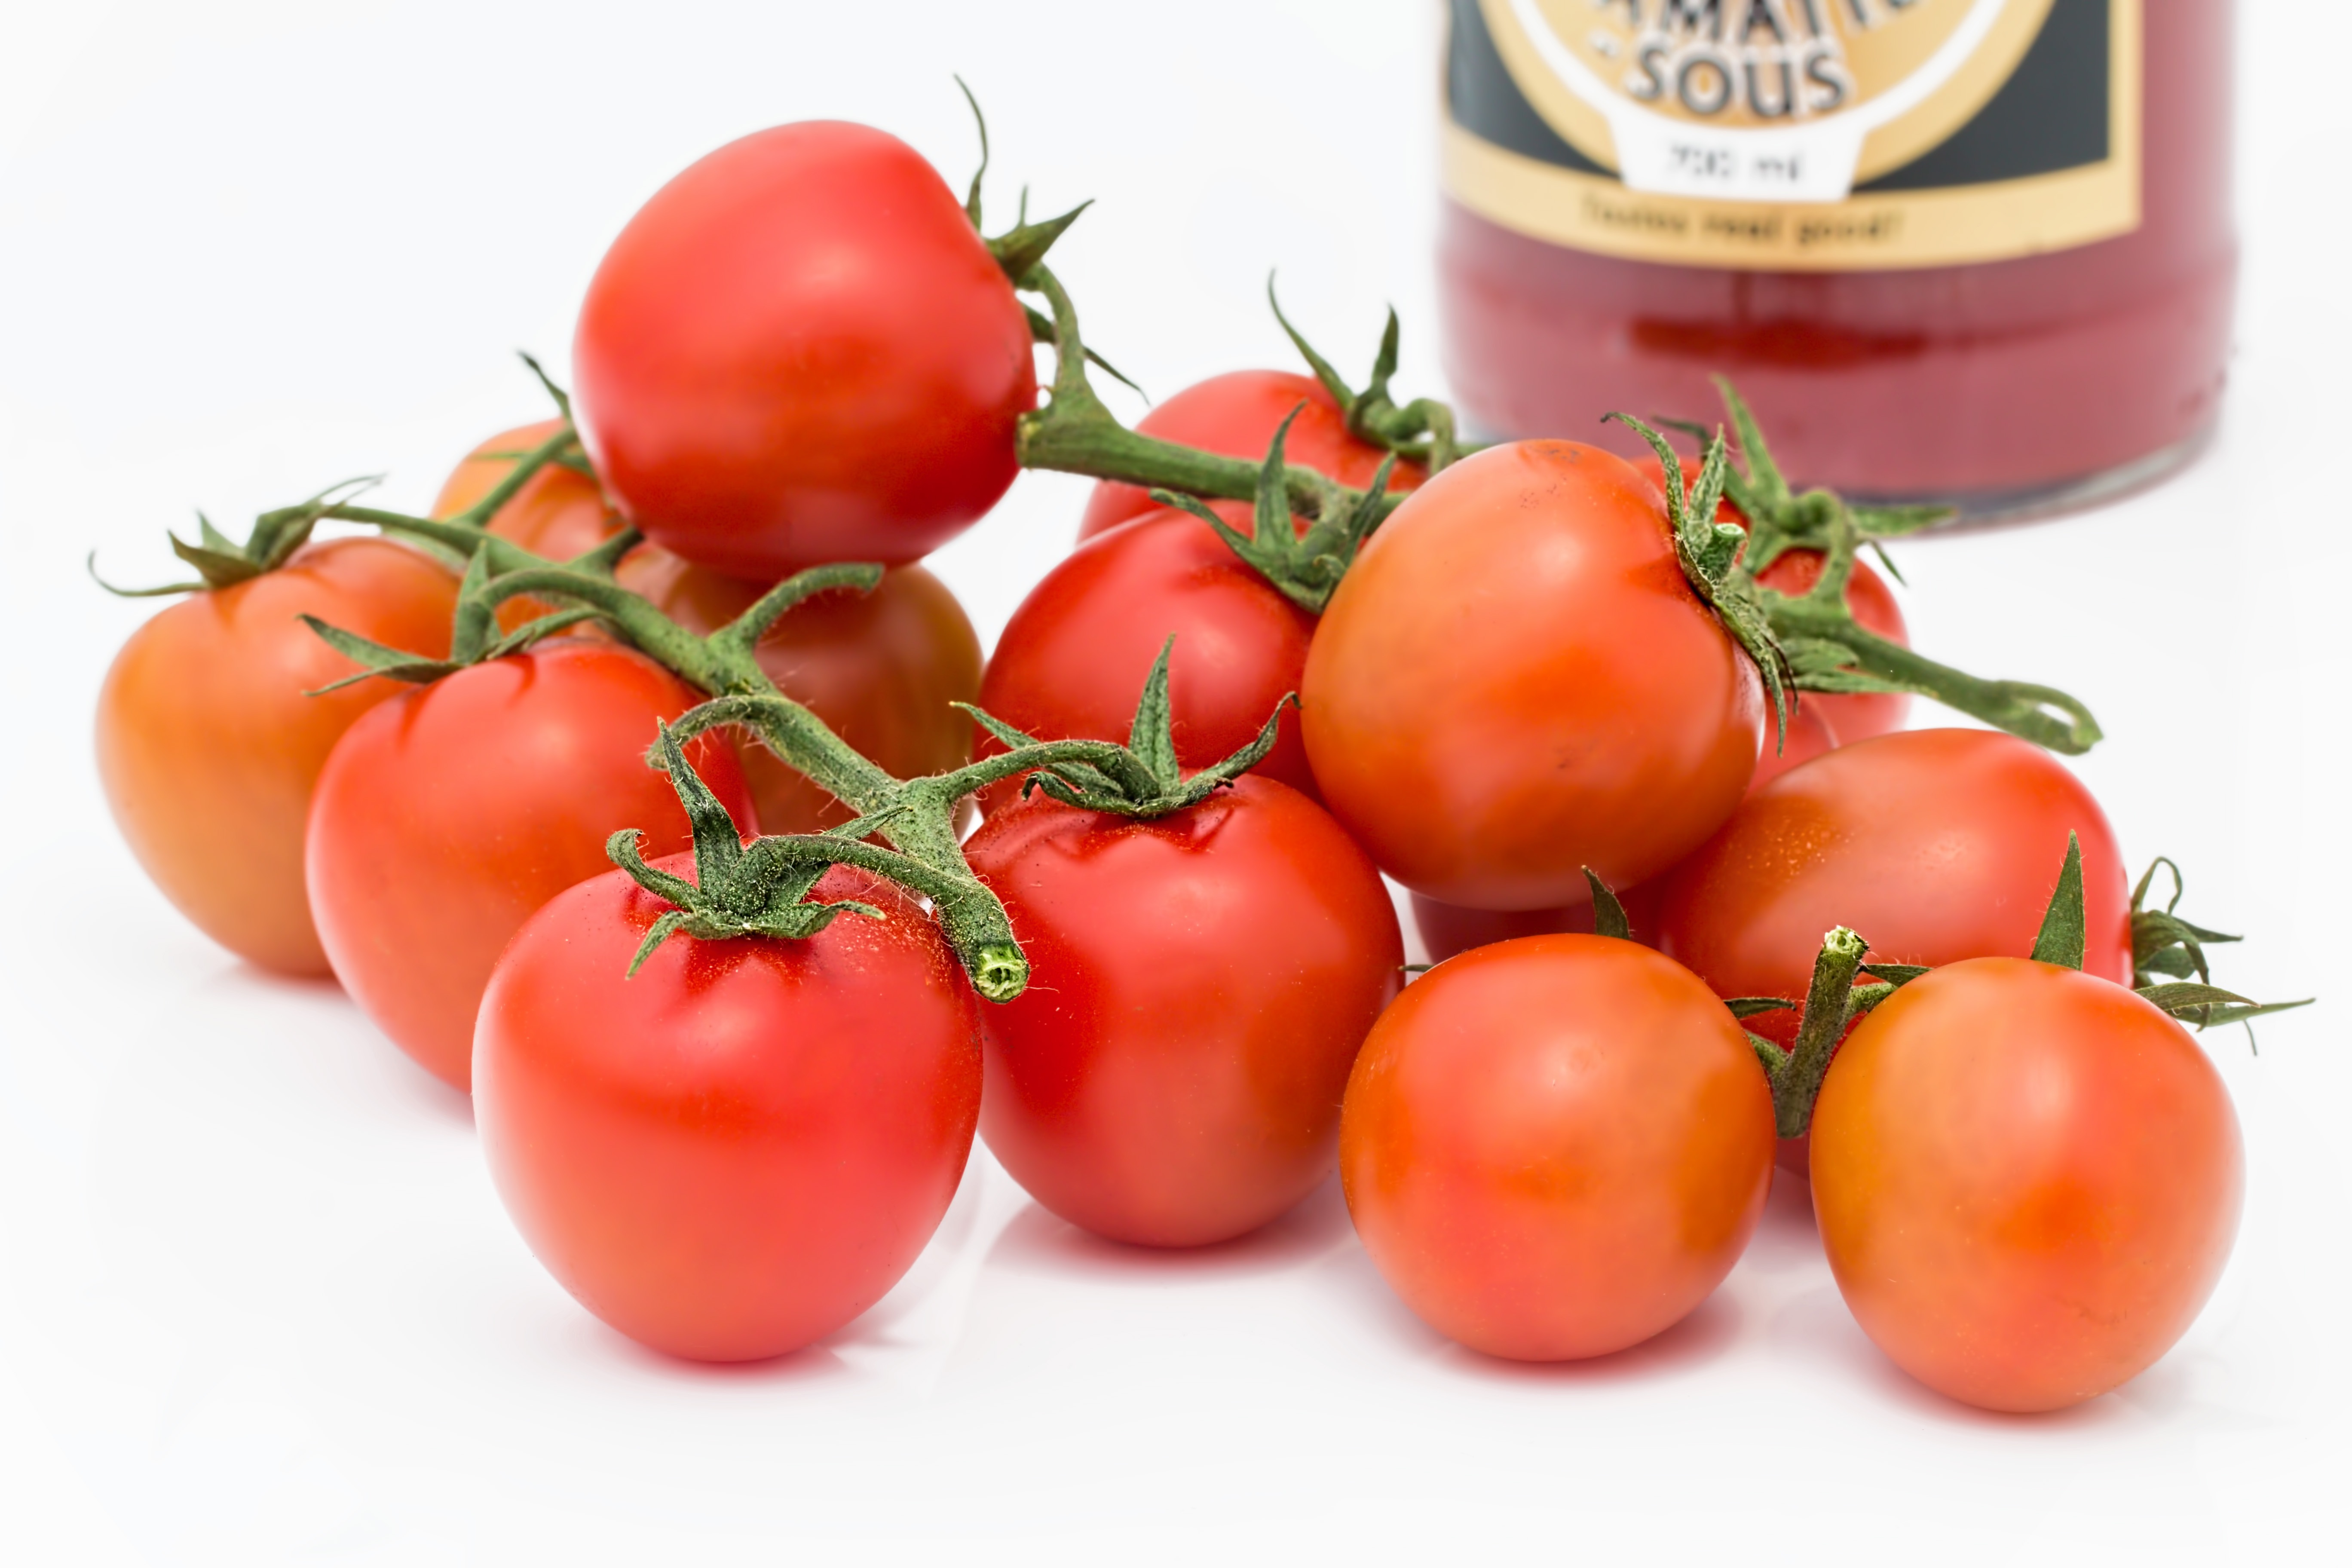
plant, fruit, ripe, food, salad, red, cooking, ingredient, produce, vegetable, fresh, juicy, healthy, tomato, ketchup, antioxidants, vegan, vegetarian, raw, diet, vitamins, nutritious, flowering plant, tomato sauce, land plant, potato and tomato genus